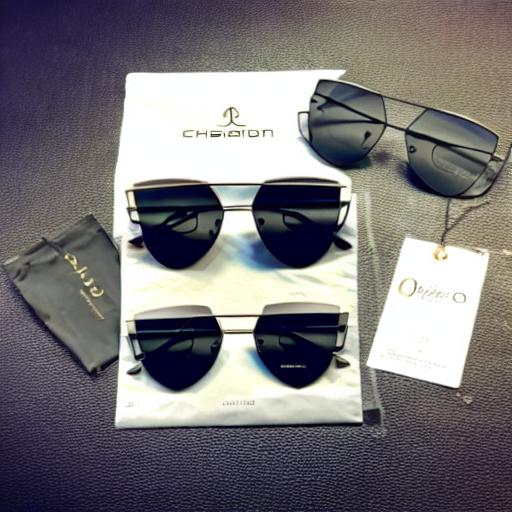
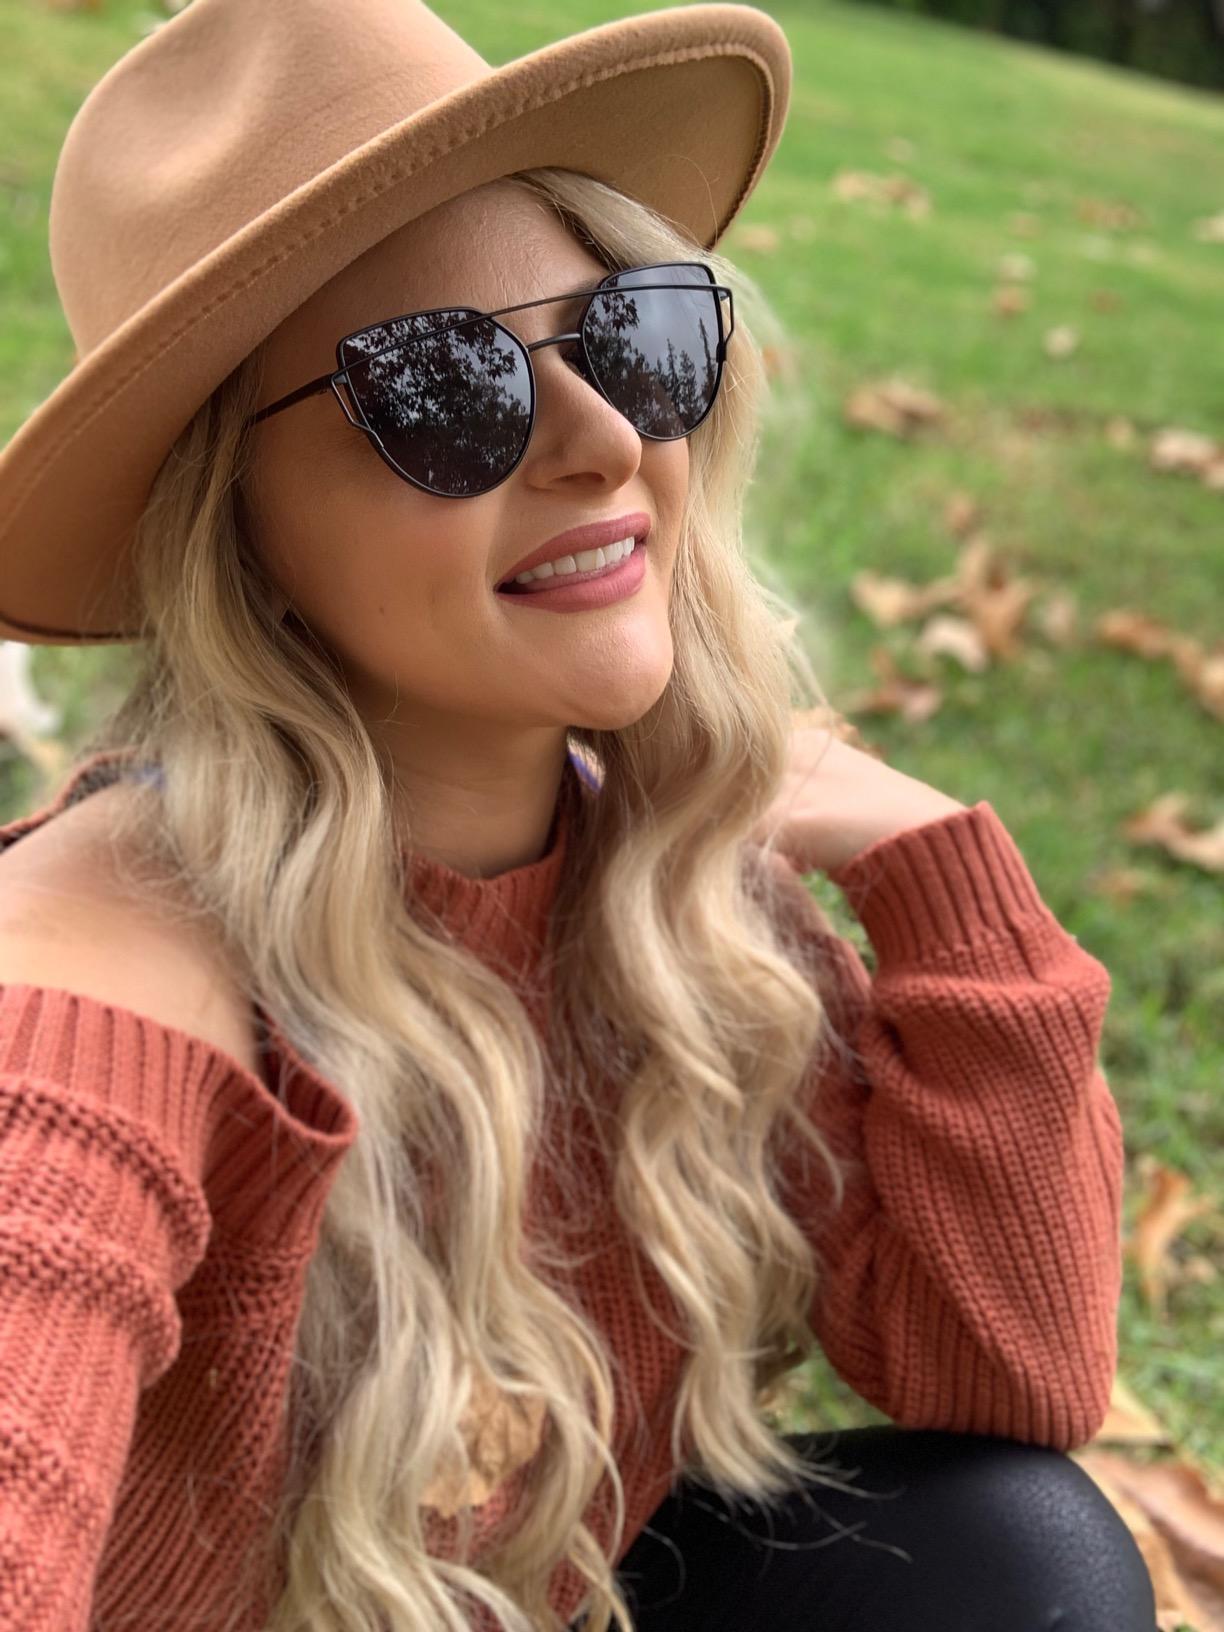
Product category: accessories_sunglasses
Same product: no